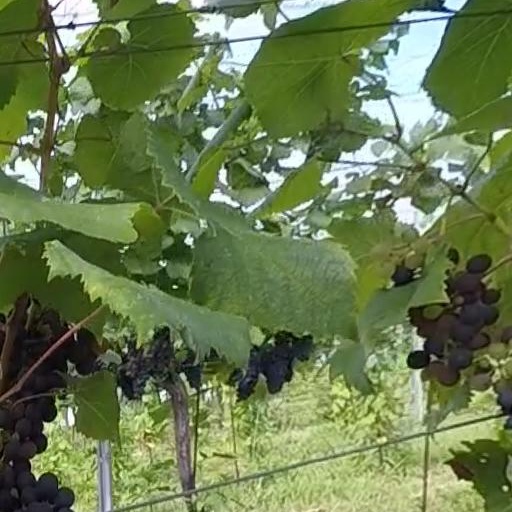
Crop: grape